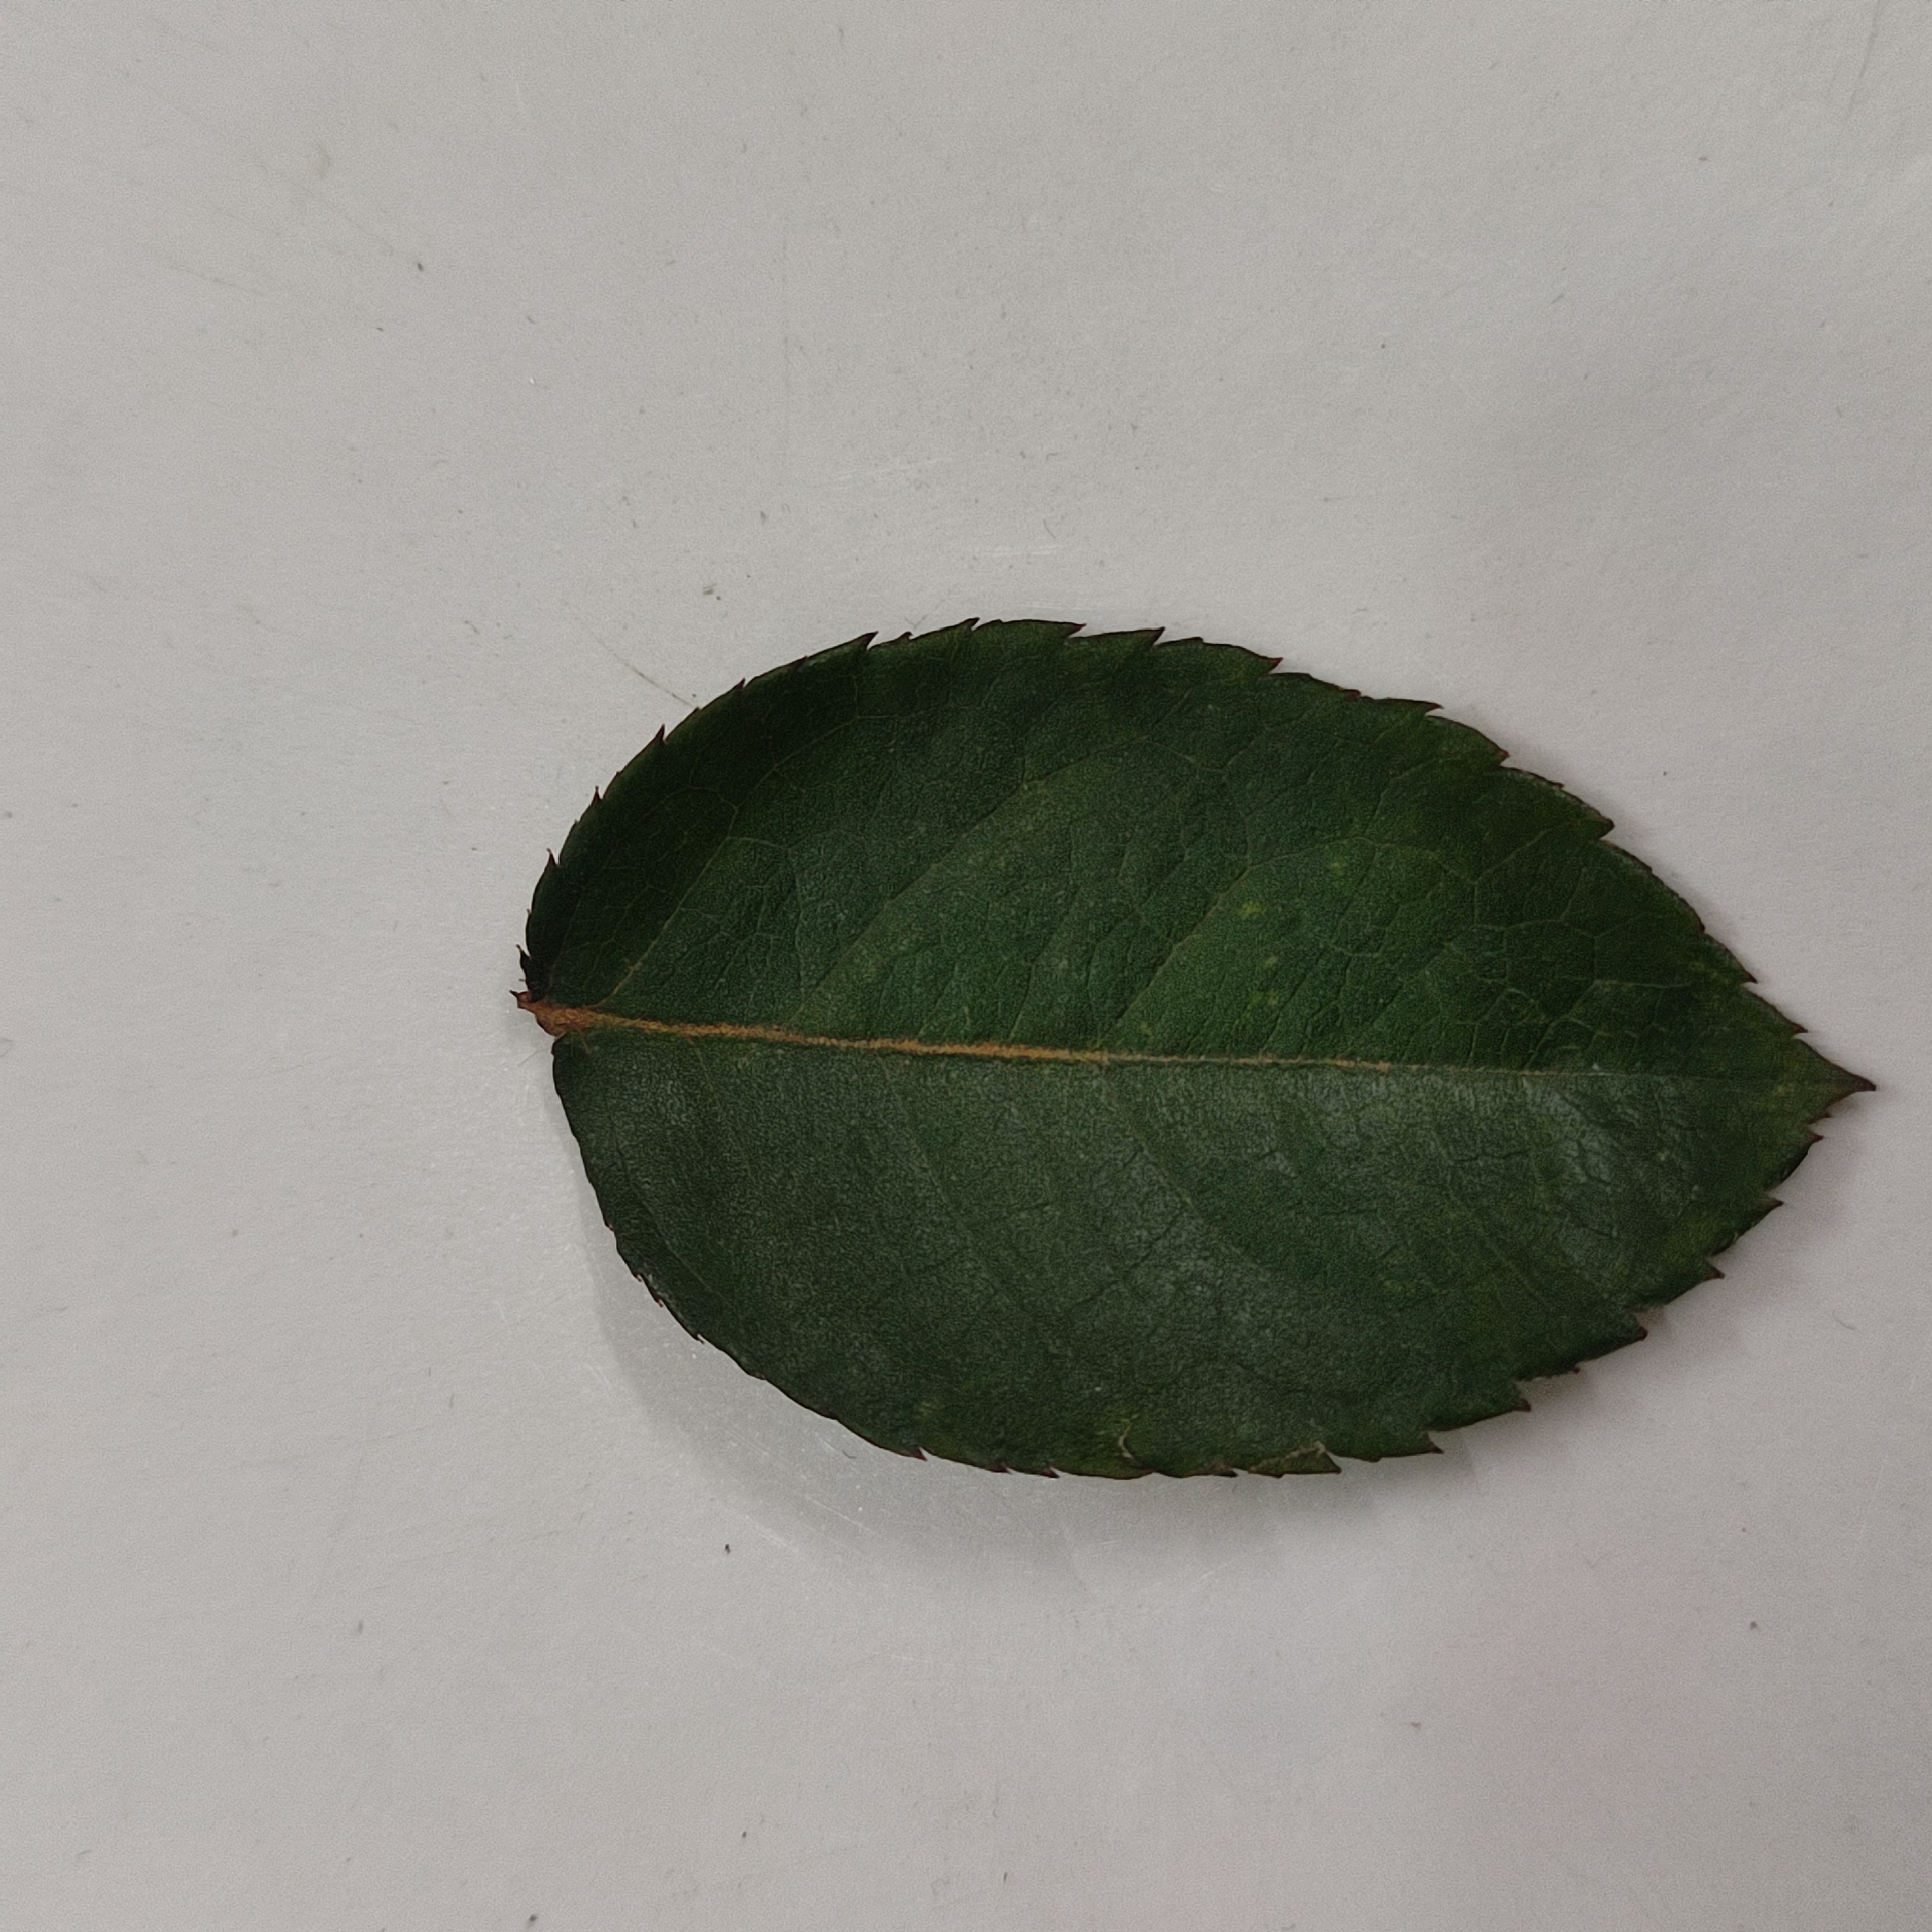
Label: Healthy Leaf